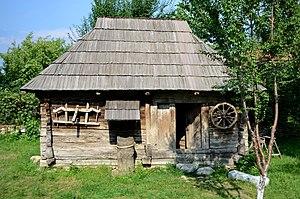
Constantin Brâncuși, souvent désigné en français par son seul patronyme, Brancusi, né le 19 février 1876 à Hobița, dans la commune de Peștișani, dans le județ de Gorj, en Roumanie, et mort le 16 mars 1957 à Paris, est un sculpteur roumain naturalisé français, qui est l'un des plus influents du début du XXᵉ siècle. Bien que lui-même ne se disant pas abstrait, il est considéré comme ayant poussé l'abstraction sculpturale jusqu'à un stade jamais atteint dans la tradition moderniste et il a également ouvert la voie à la sculpture surréaliste, ainsi qu'au courant minimaliste des années 1960.